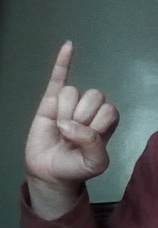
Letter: meem